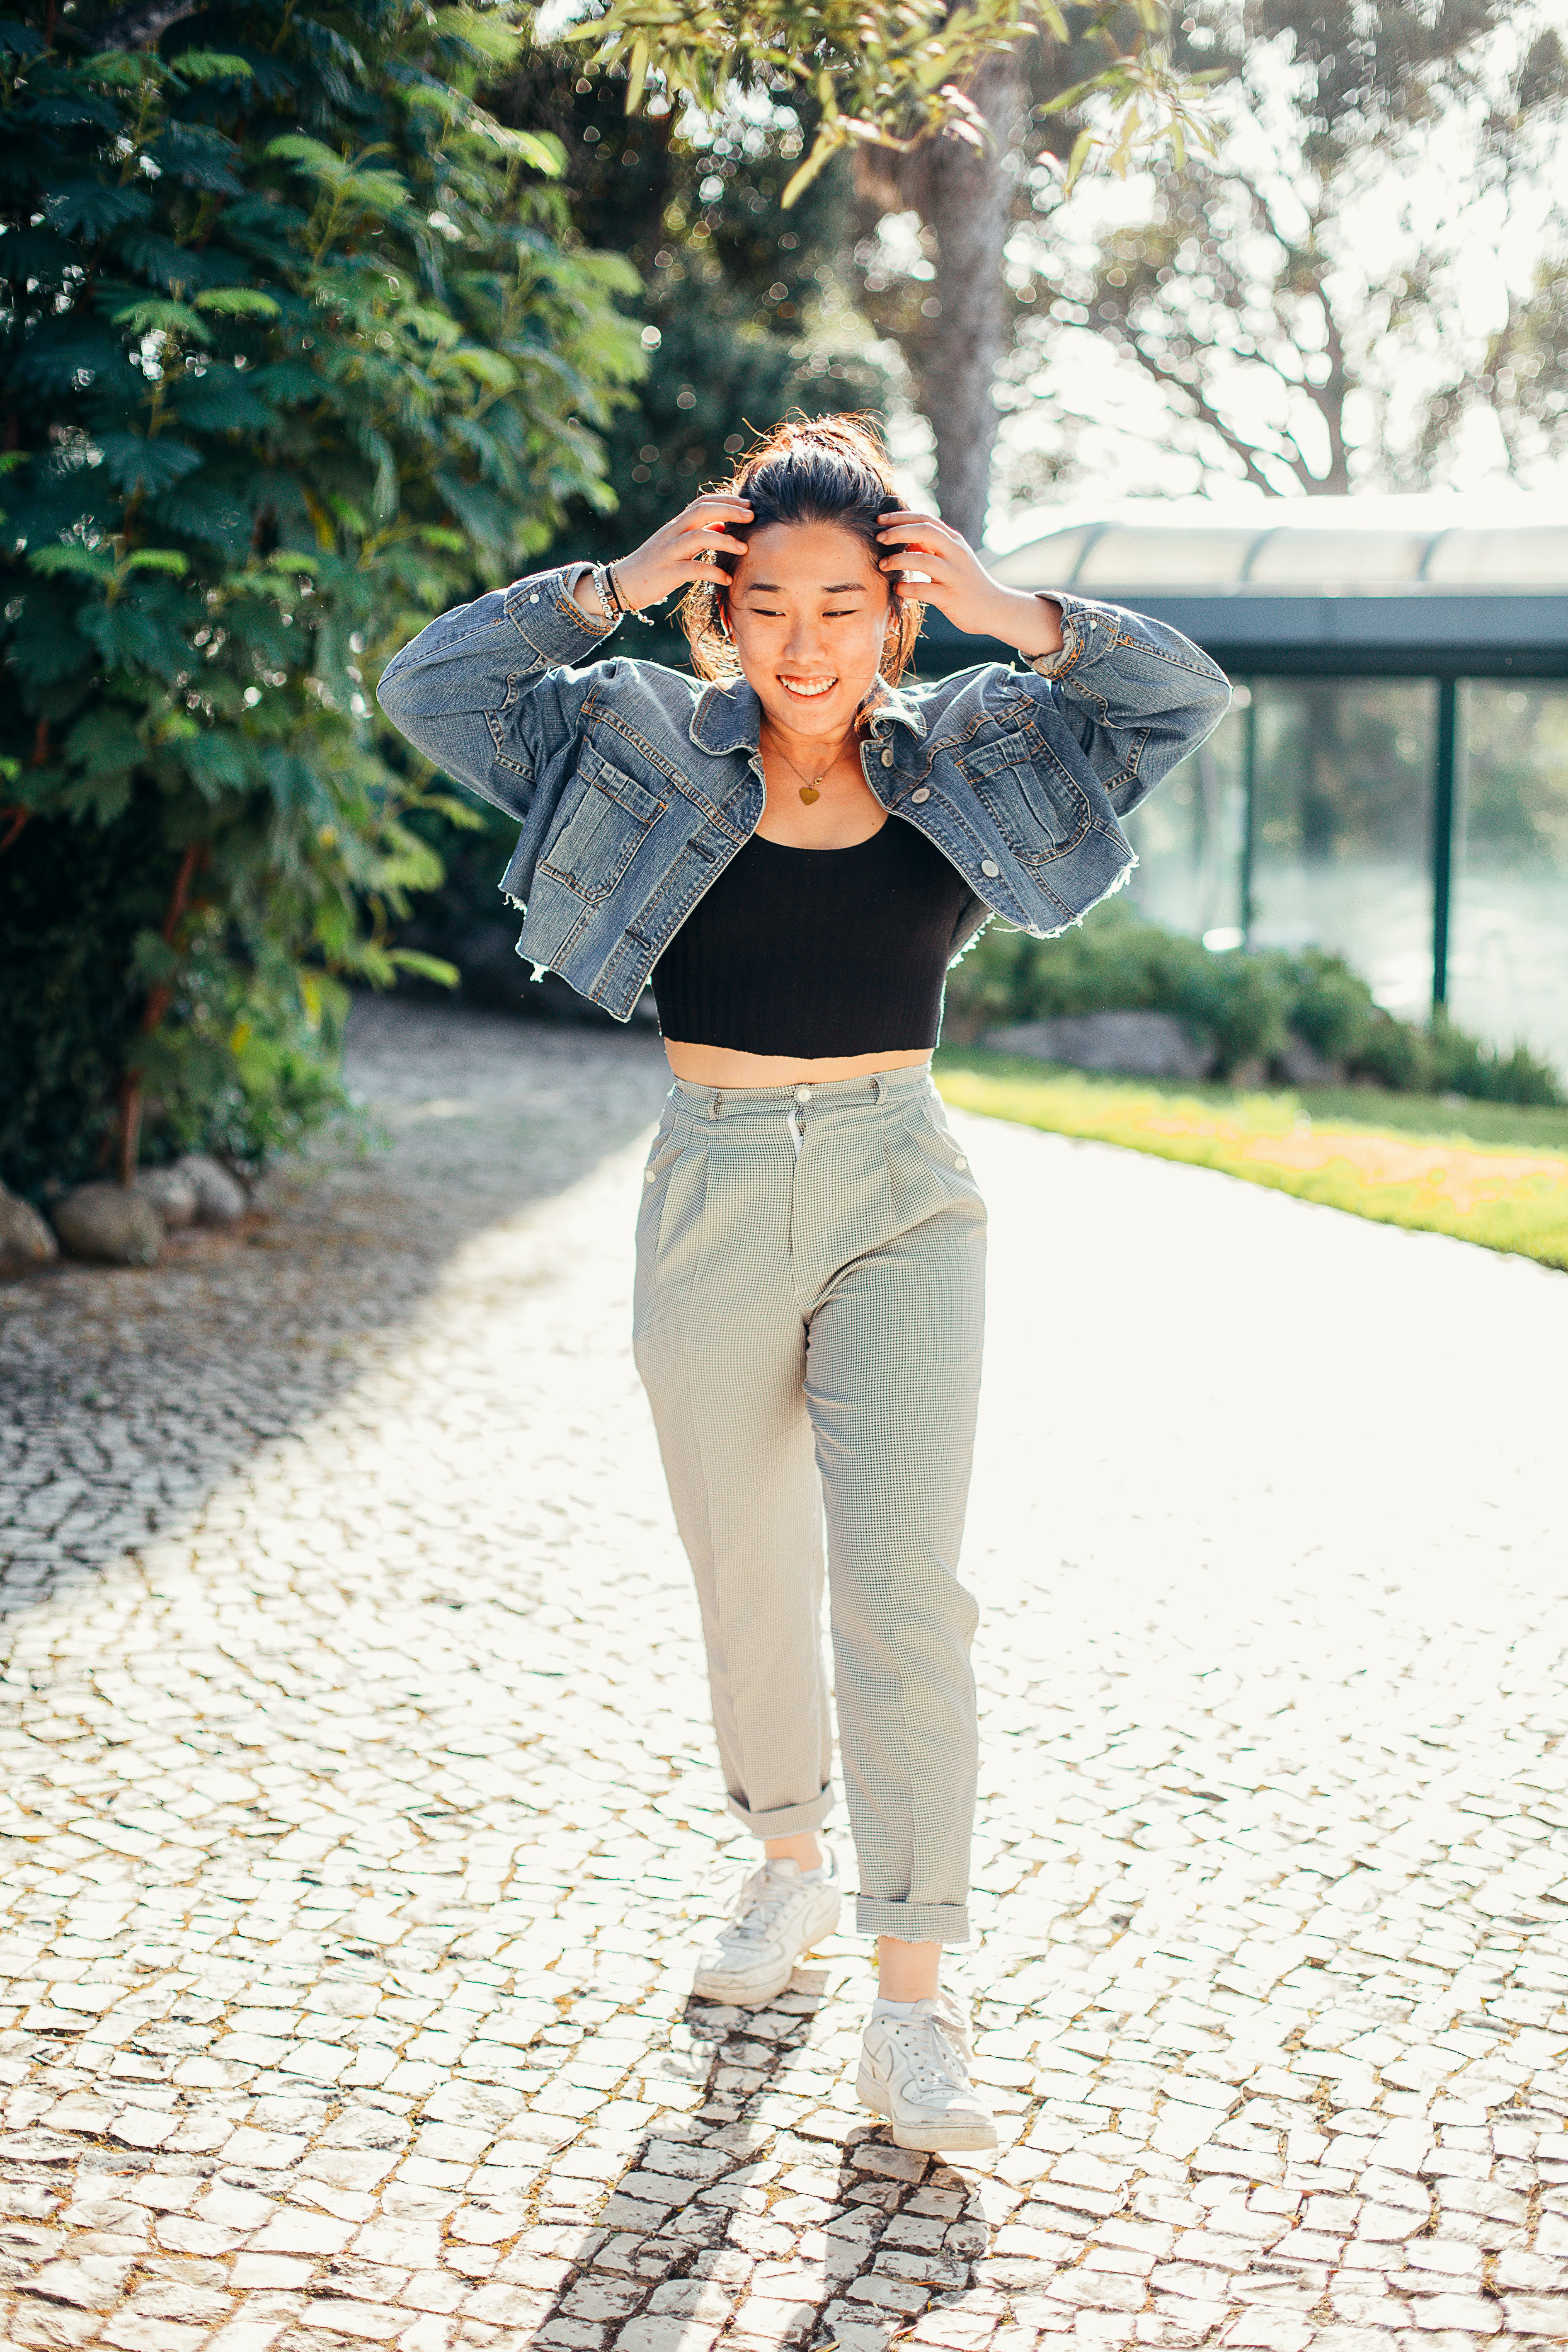
white, photograph, clothing, jeans, shoulder, street fashion, beauty, denim, fashion, photography, footwear, joint, photo shoot, leg, waist, textile, shoe, trousers, sportswear, outerwear, model, leisure, jacket, top, crop top, sleeve, t shirt, happy, style, shirt